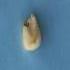
Maize quality: Bad